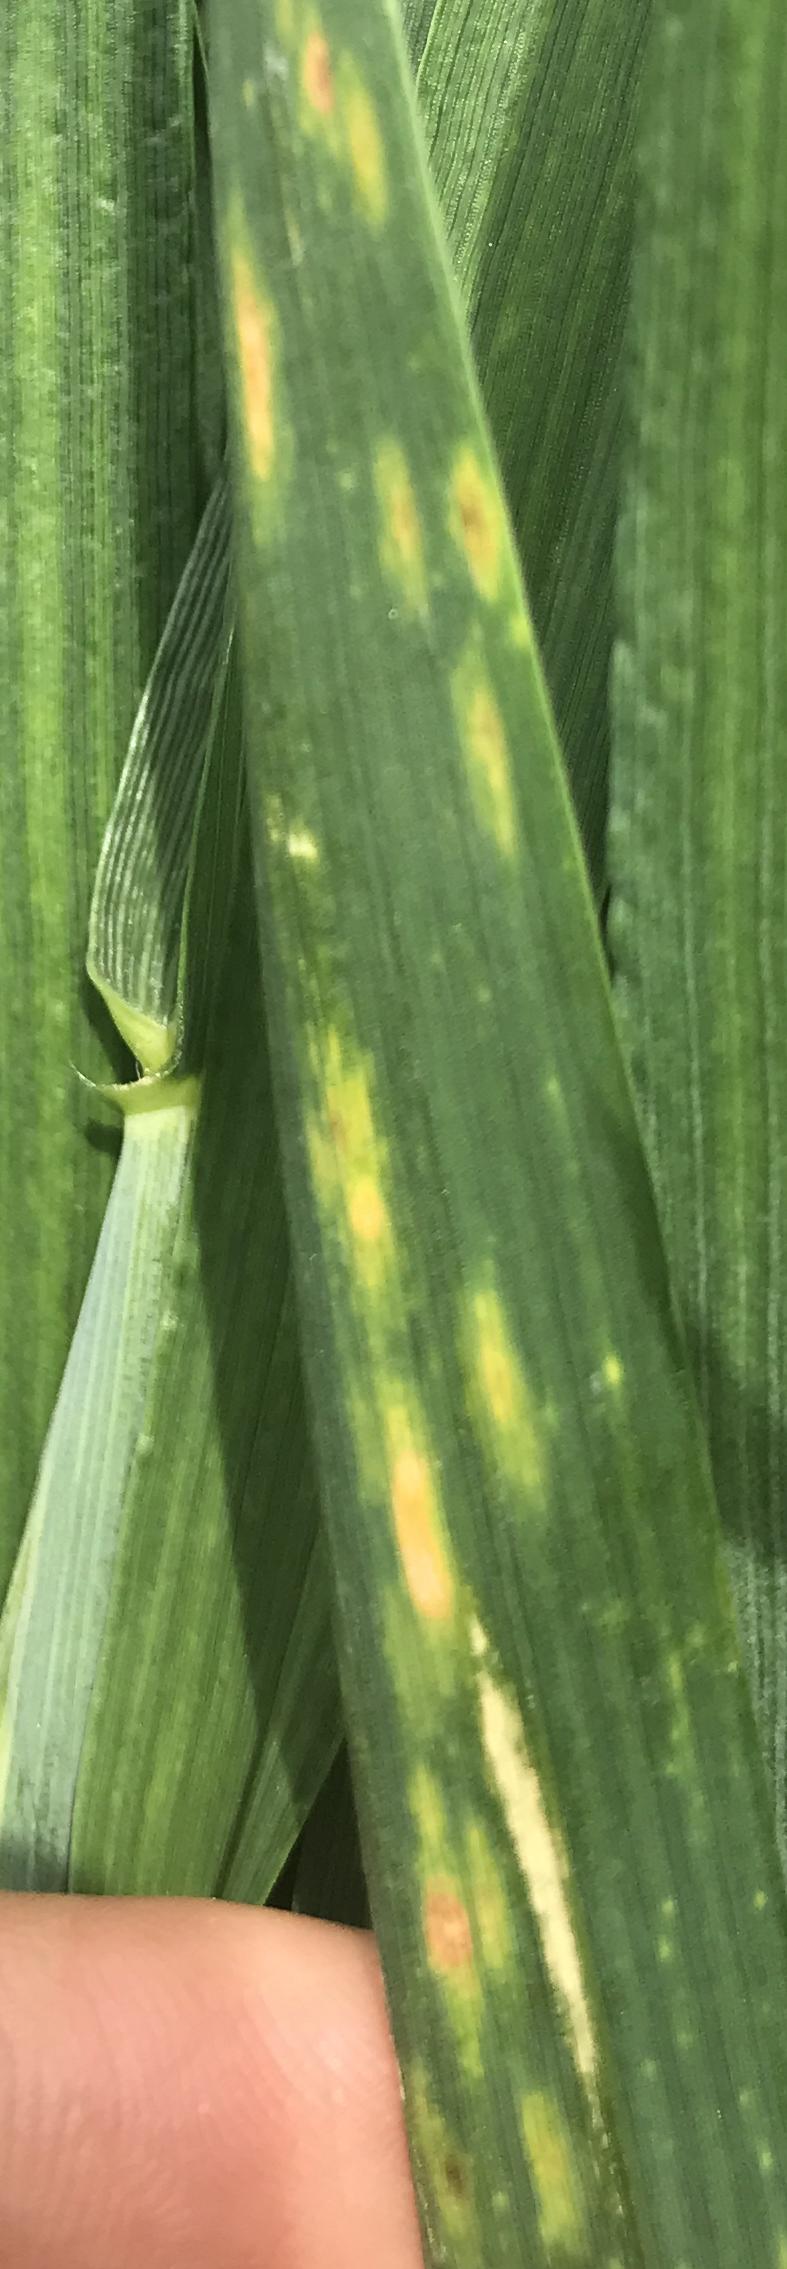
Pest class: cereal_grass_aphid